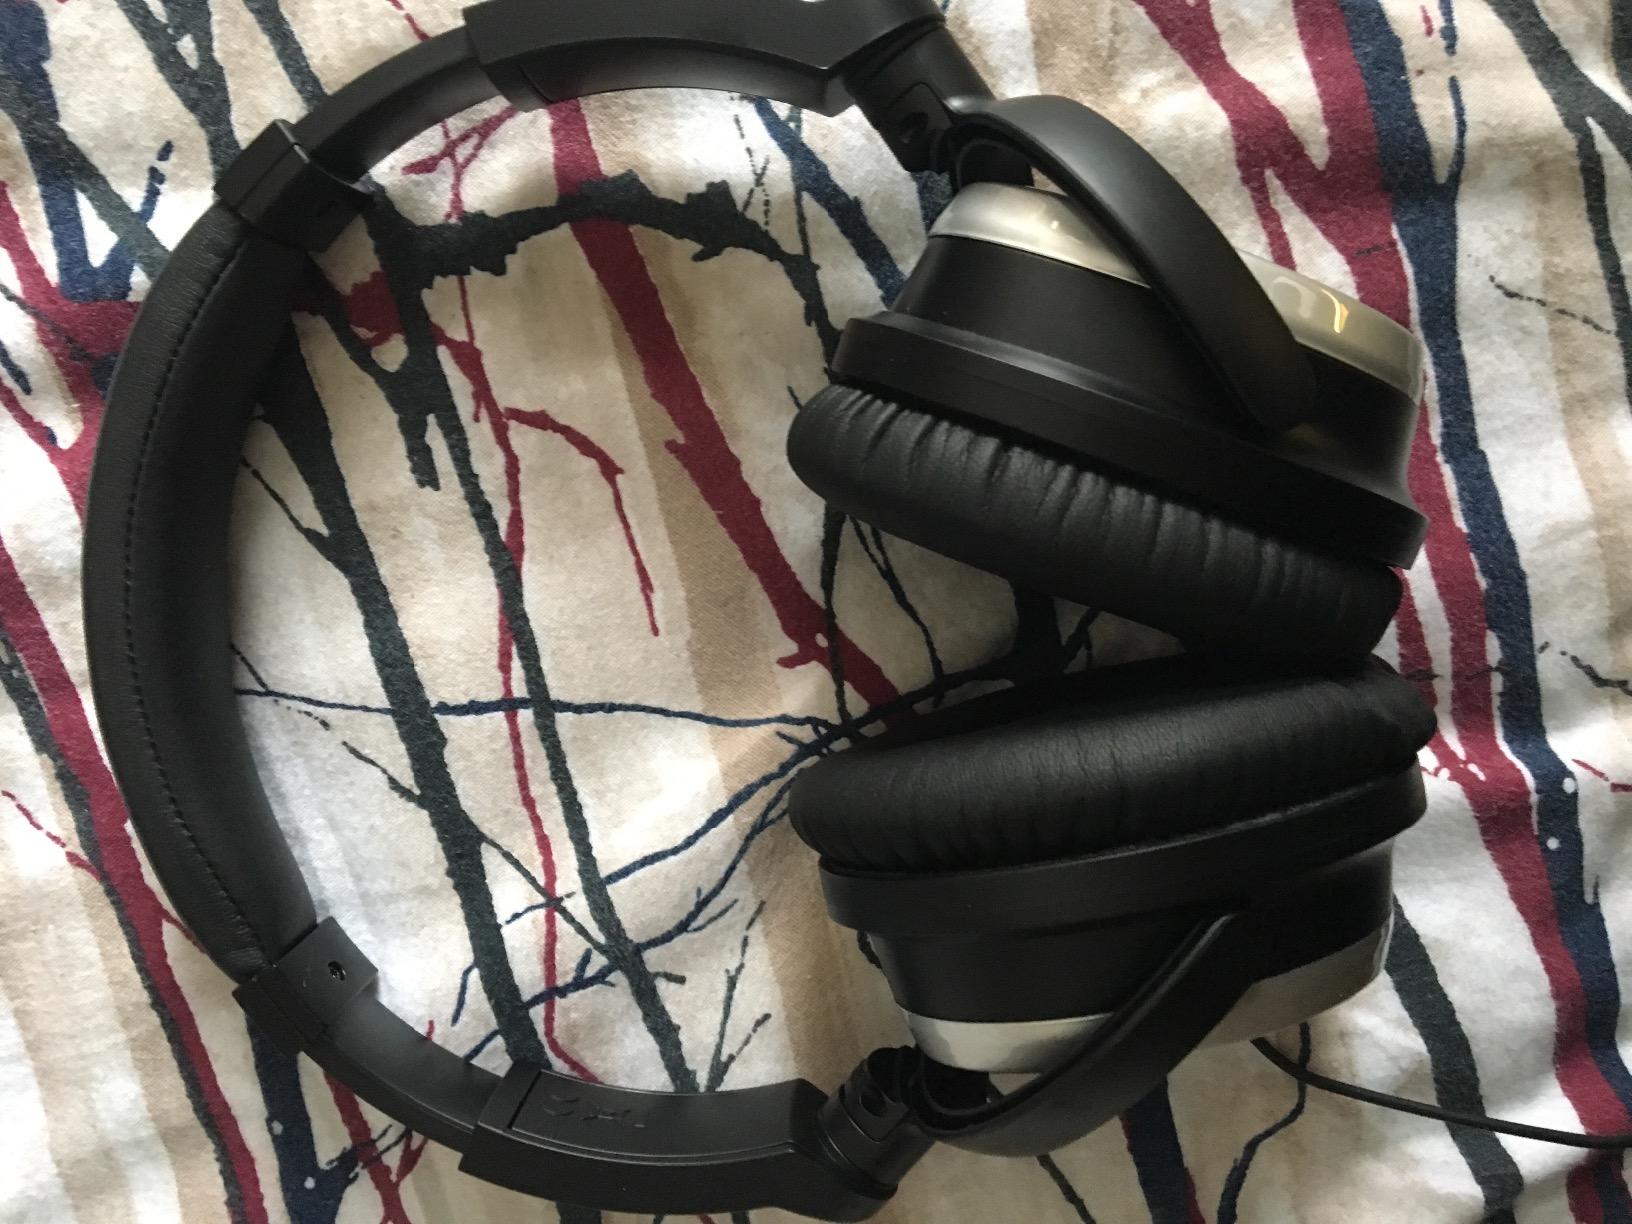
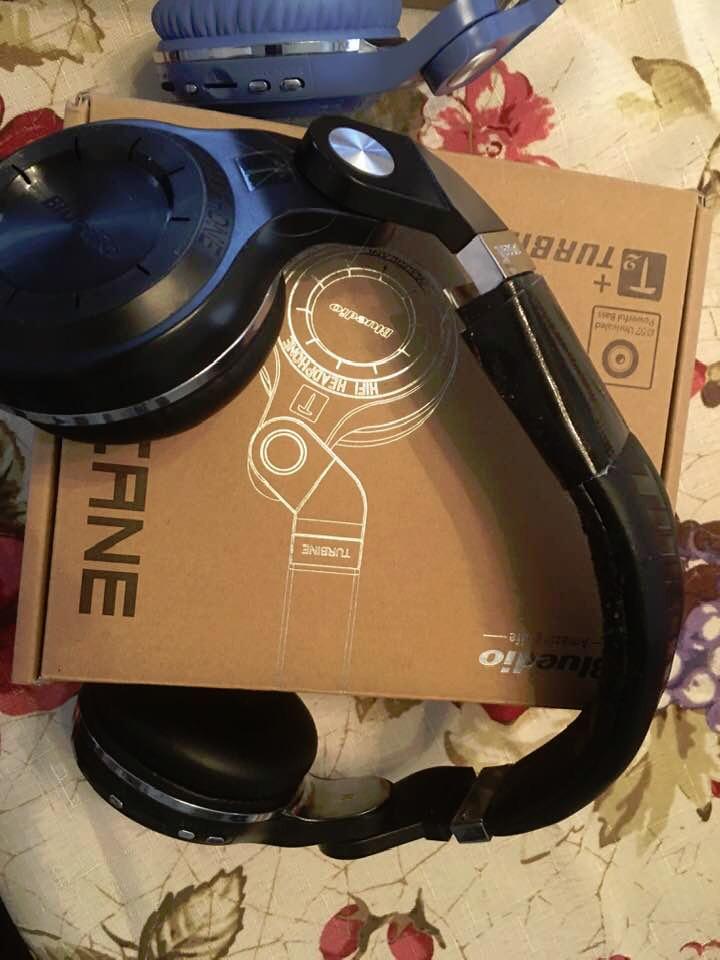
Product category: headphones
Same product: no